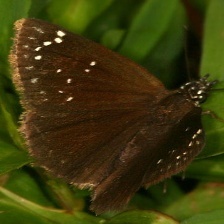
Species: SOOTYWING